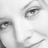
Emotion: happy